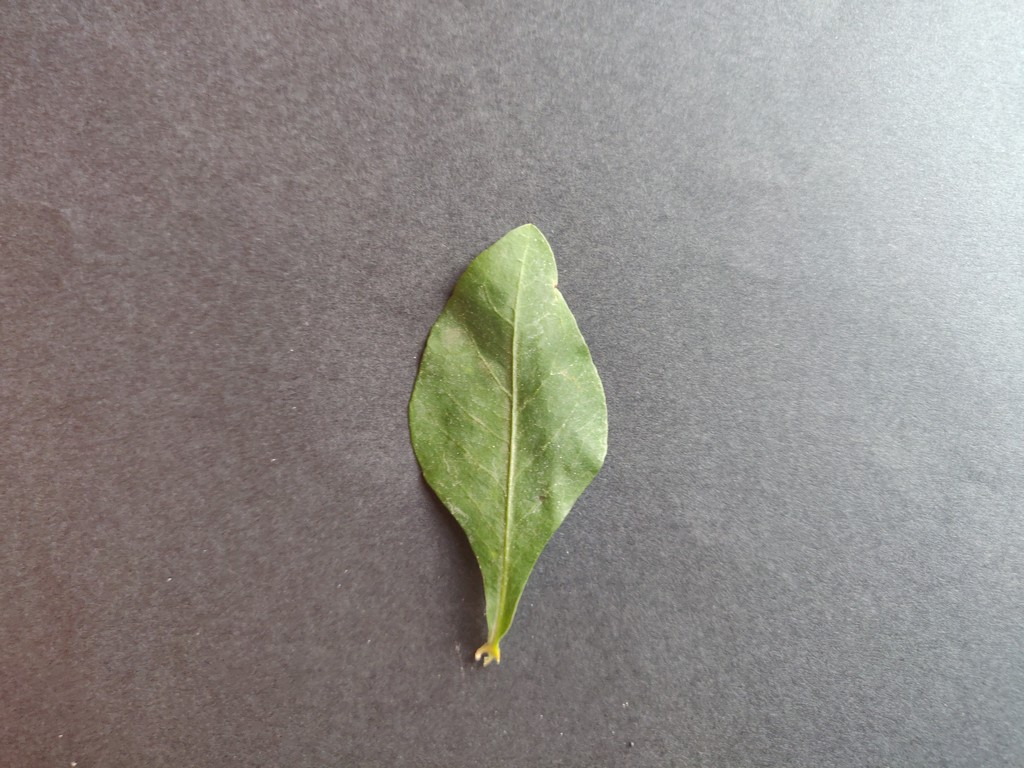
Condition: Healthy
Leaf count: single
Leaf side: front